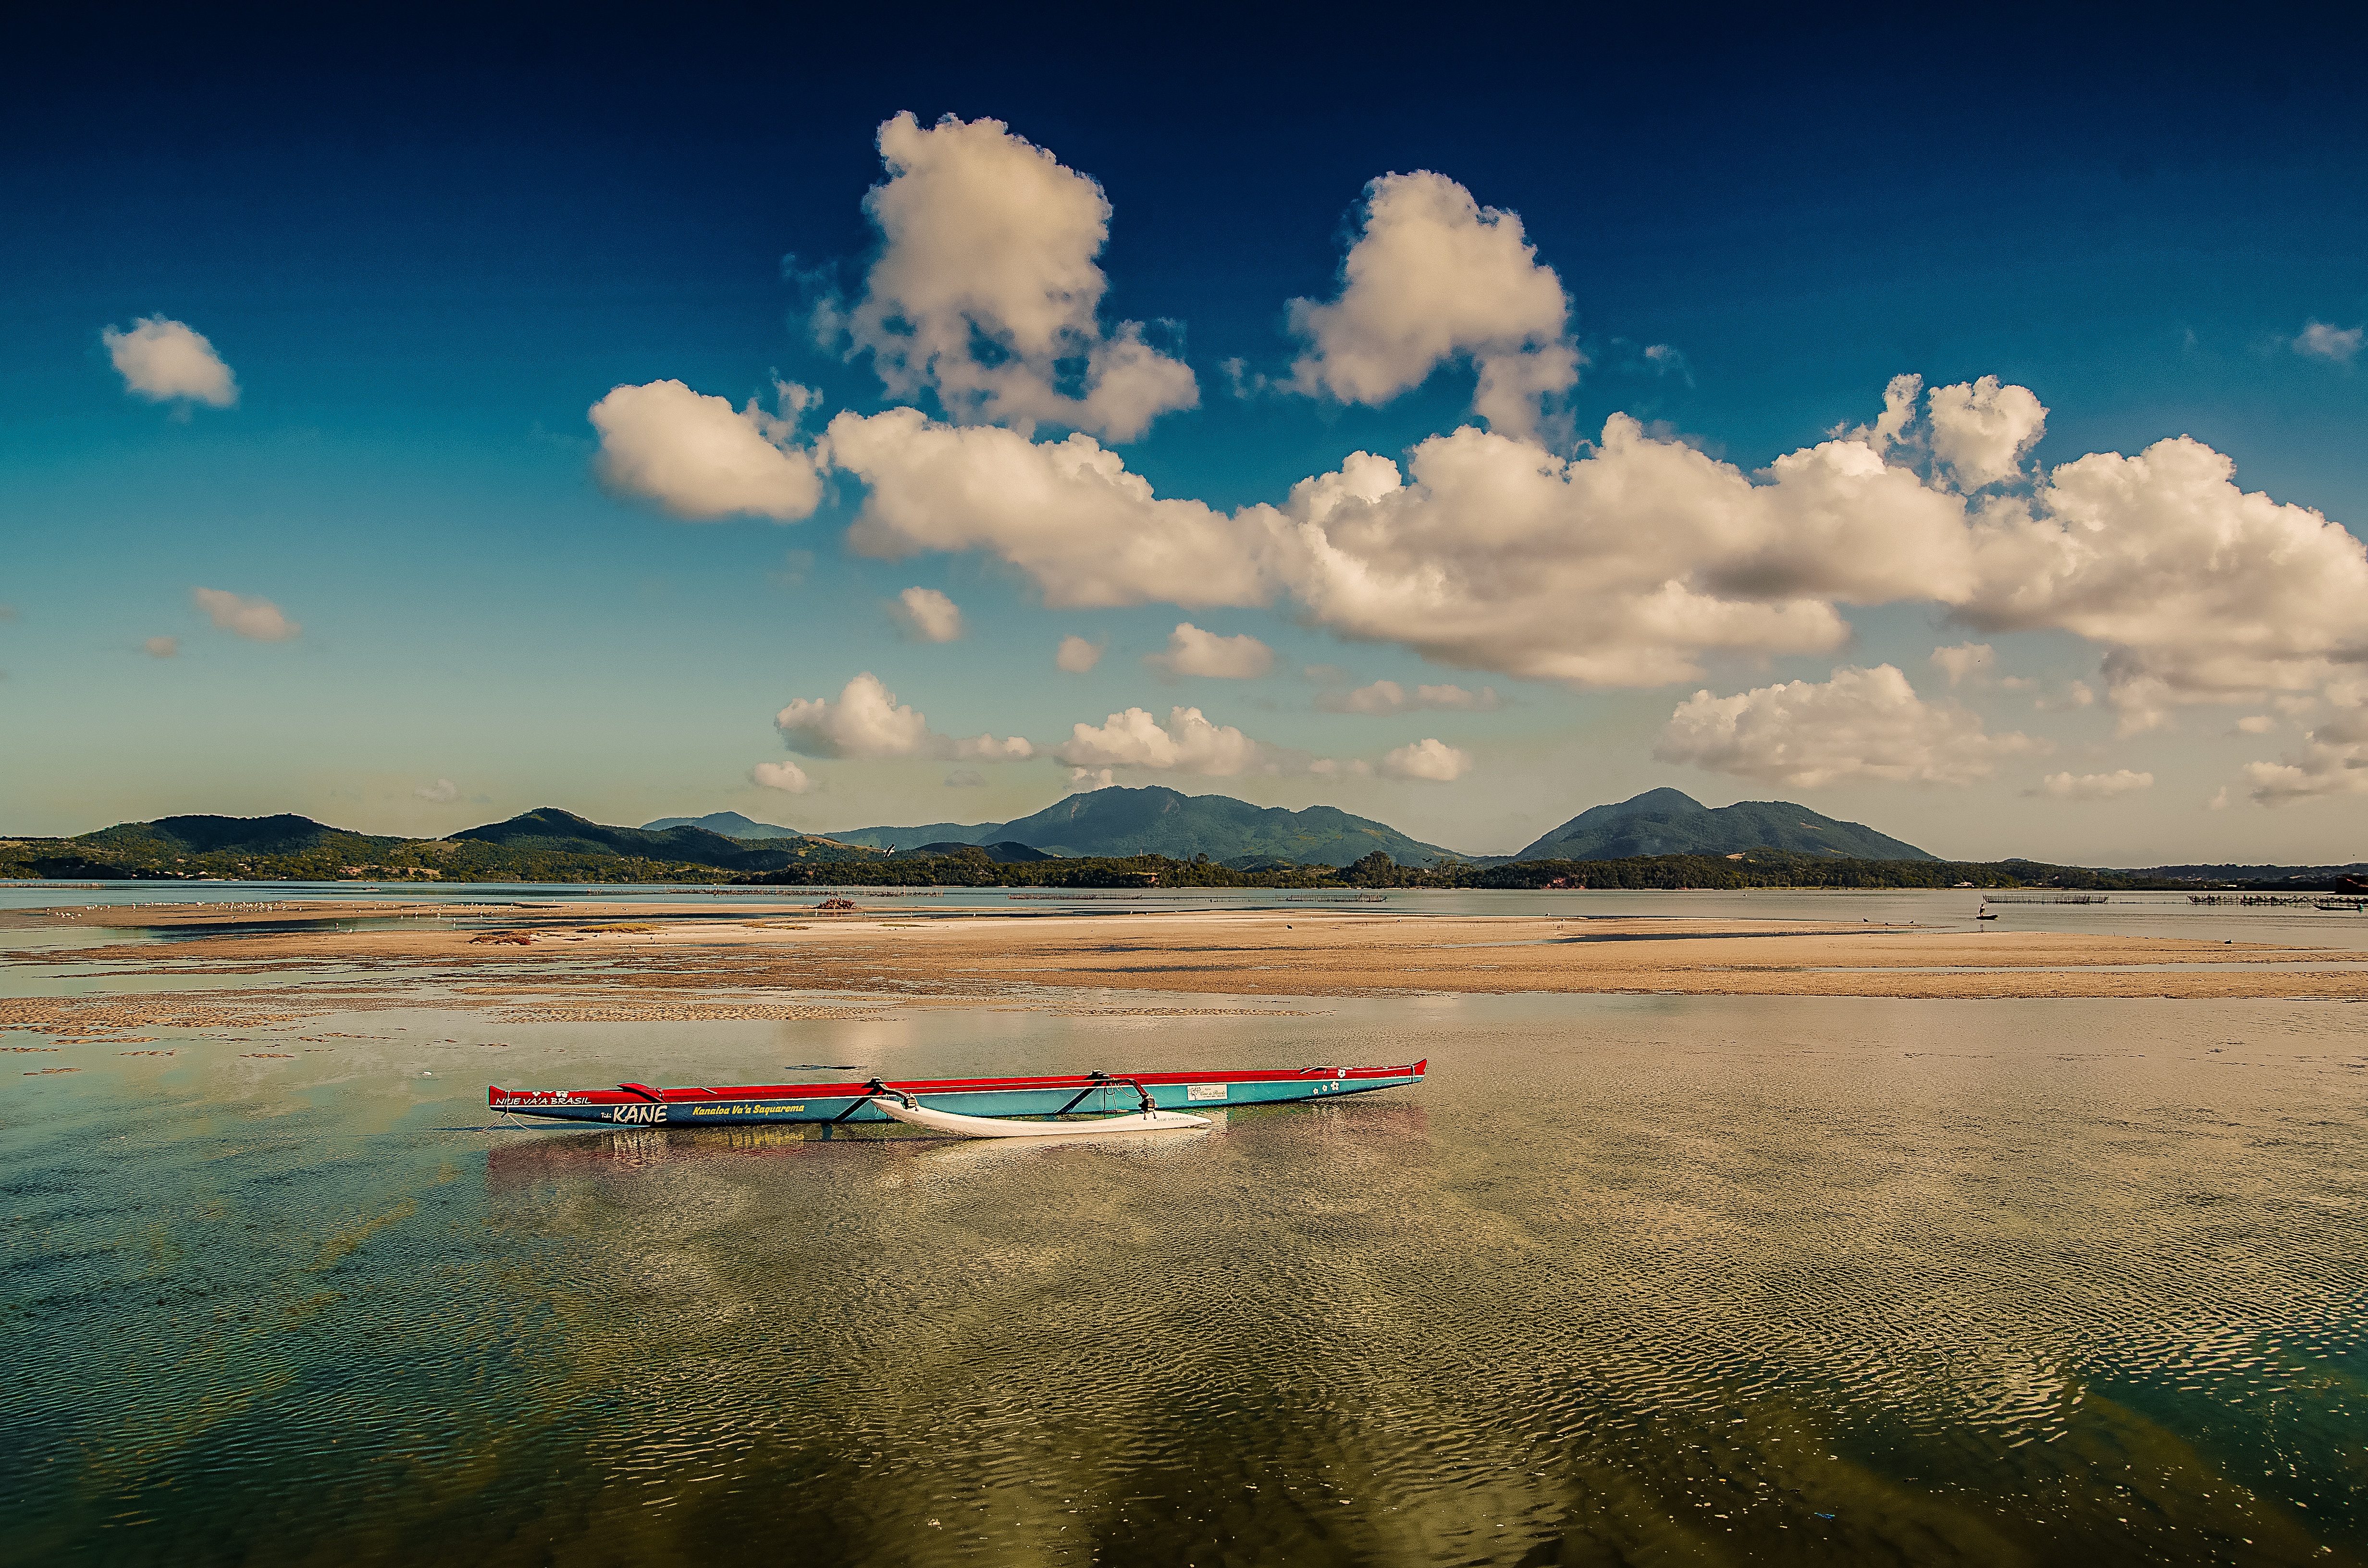
beach, landscape, sea, coast, water, nature, ocean, horizon, cloud, sky, sunrise, boat, sunlight, morning, shore, wave, lake, dawn, dusk, evening, reflection, vehicle, bay, body of water, loch, meteorological phenomenon, and pond